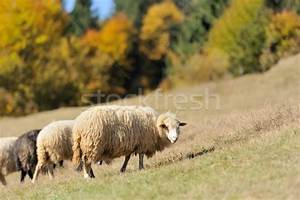
Label: pecora